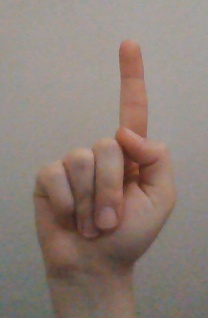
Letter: bb